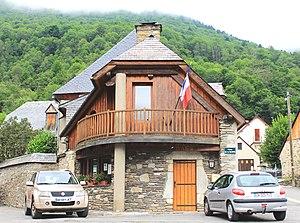
Mairie d'Adervielle-Pouchergues (Hautes-Pyrénées)
Adervielle-Pouchergues est une commune française située dans le département des Hautes-Pyrénées, en région Occitanie.